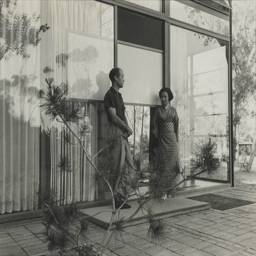
sculpture artist and his wife at photo